Philipsburg, Montana

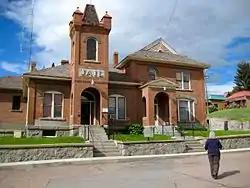
Granite County Jail (1896) in Philipsburg

Montana Highway 1 passes through town. Granite Ghost Town State Park is nearby.